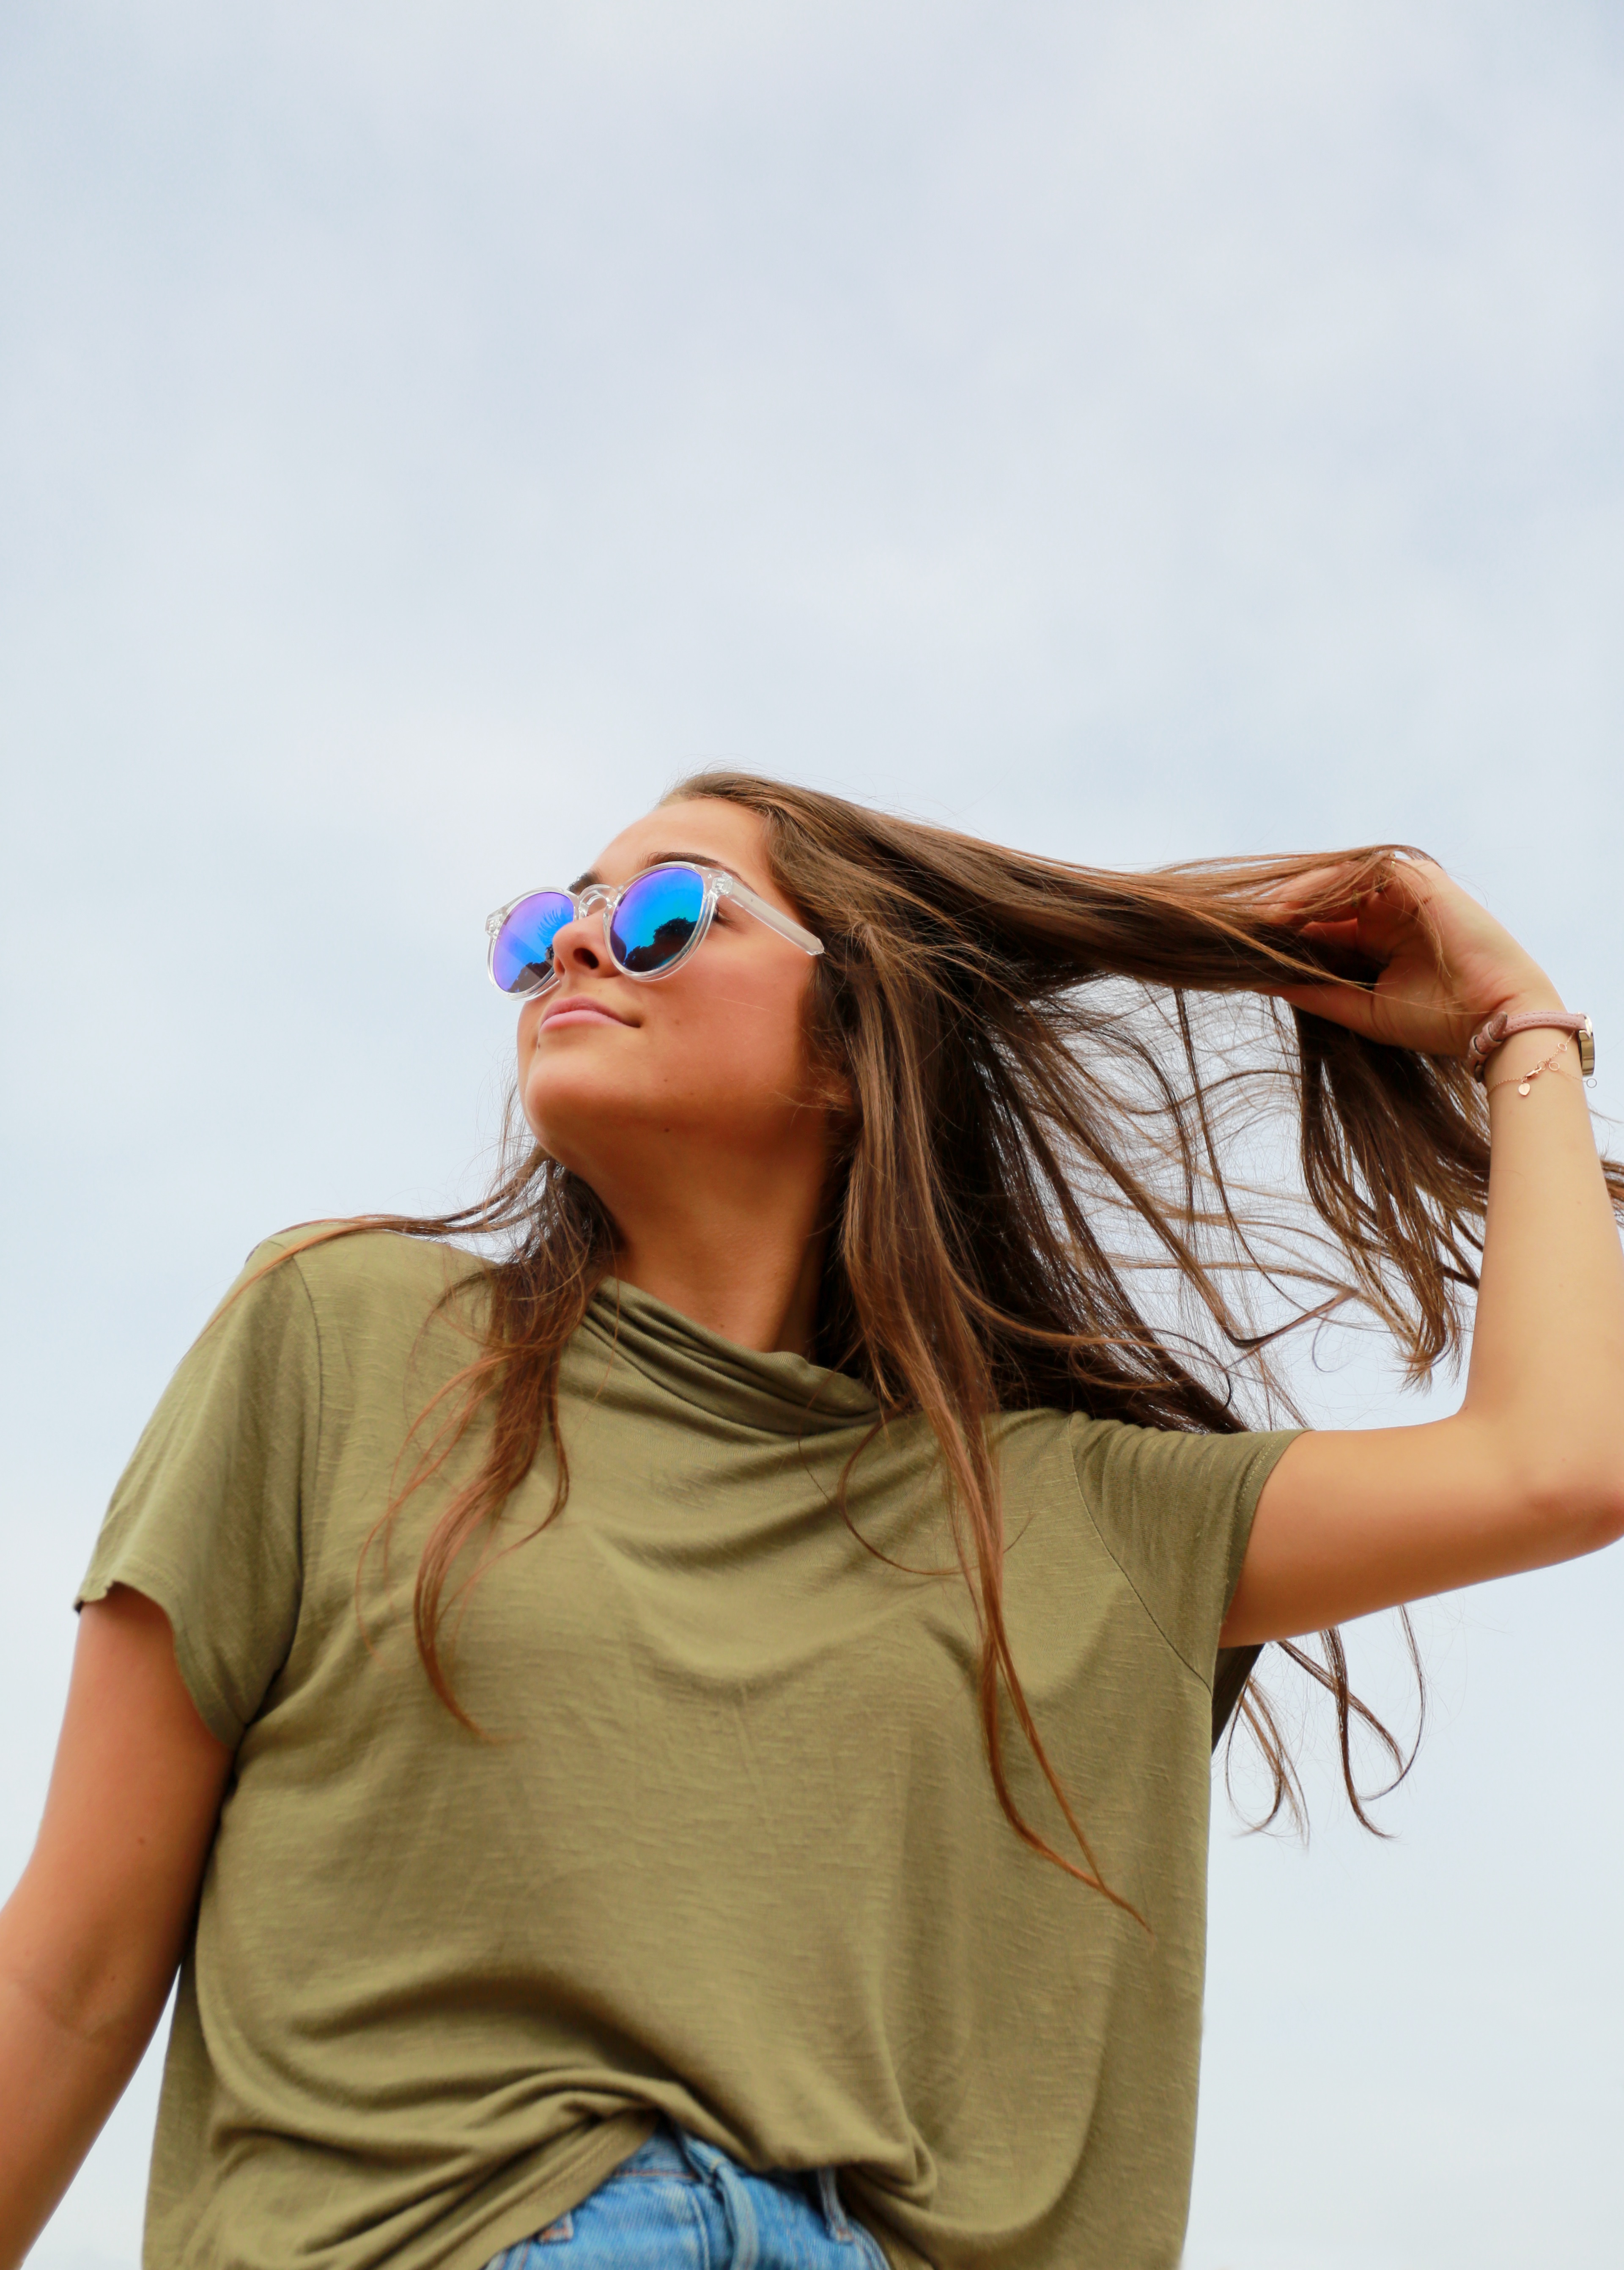
girl, hair, photography, model, spring, color, blue, clothing, hairstyle, human body, neck, sunglasses, glasses, skin, eyewear, beauty, photo shoot